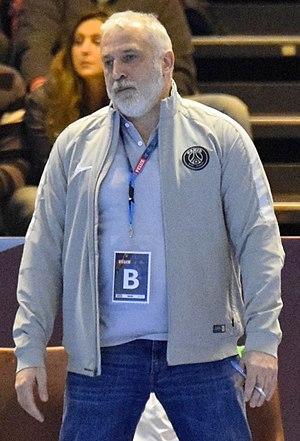
Rencontrede ligue des champions entre le PSG et l'US Dunkerque. A la Halle Carpentier (Paris), le 22 mars 2015.
Thierry Perreux, né le 4 mars 1963 à Soisy-sous-Montmorency, est un ancien joueur de handball français, qui évoluait au poste d'ailier, et qui est désormais entraîneur, actuellement adjoint de Zvonimir Serdarušić au Paris Saint-Germain Handball.